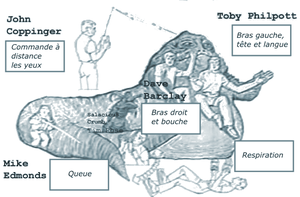
Version française de InsideJabba-full.jpeg
Le Retour du Jedi est un film américain de science-fiction de type space opera sorti en 1983, co-écrit par George Lucas et Lawrence Kasdan, et réalisé par Richard Marquand. À partir de l'année 2000, il est exploité sous le nom Star Wars, épisode VI : Le Retour du Jedi.